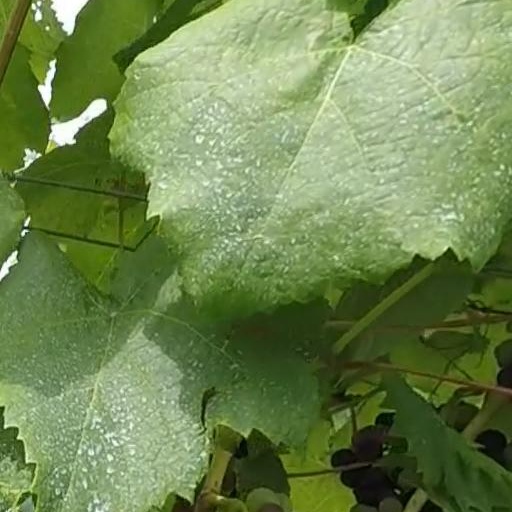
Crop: grape